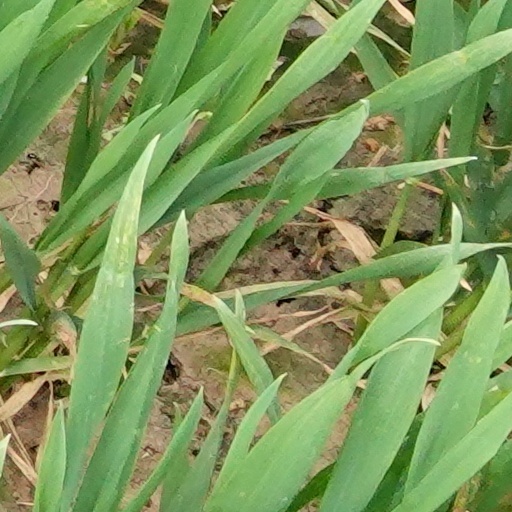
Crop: wheat